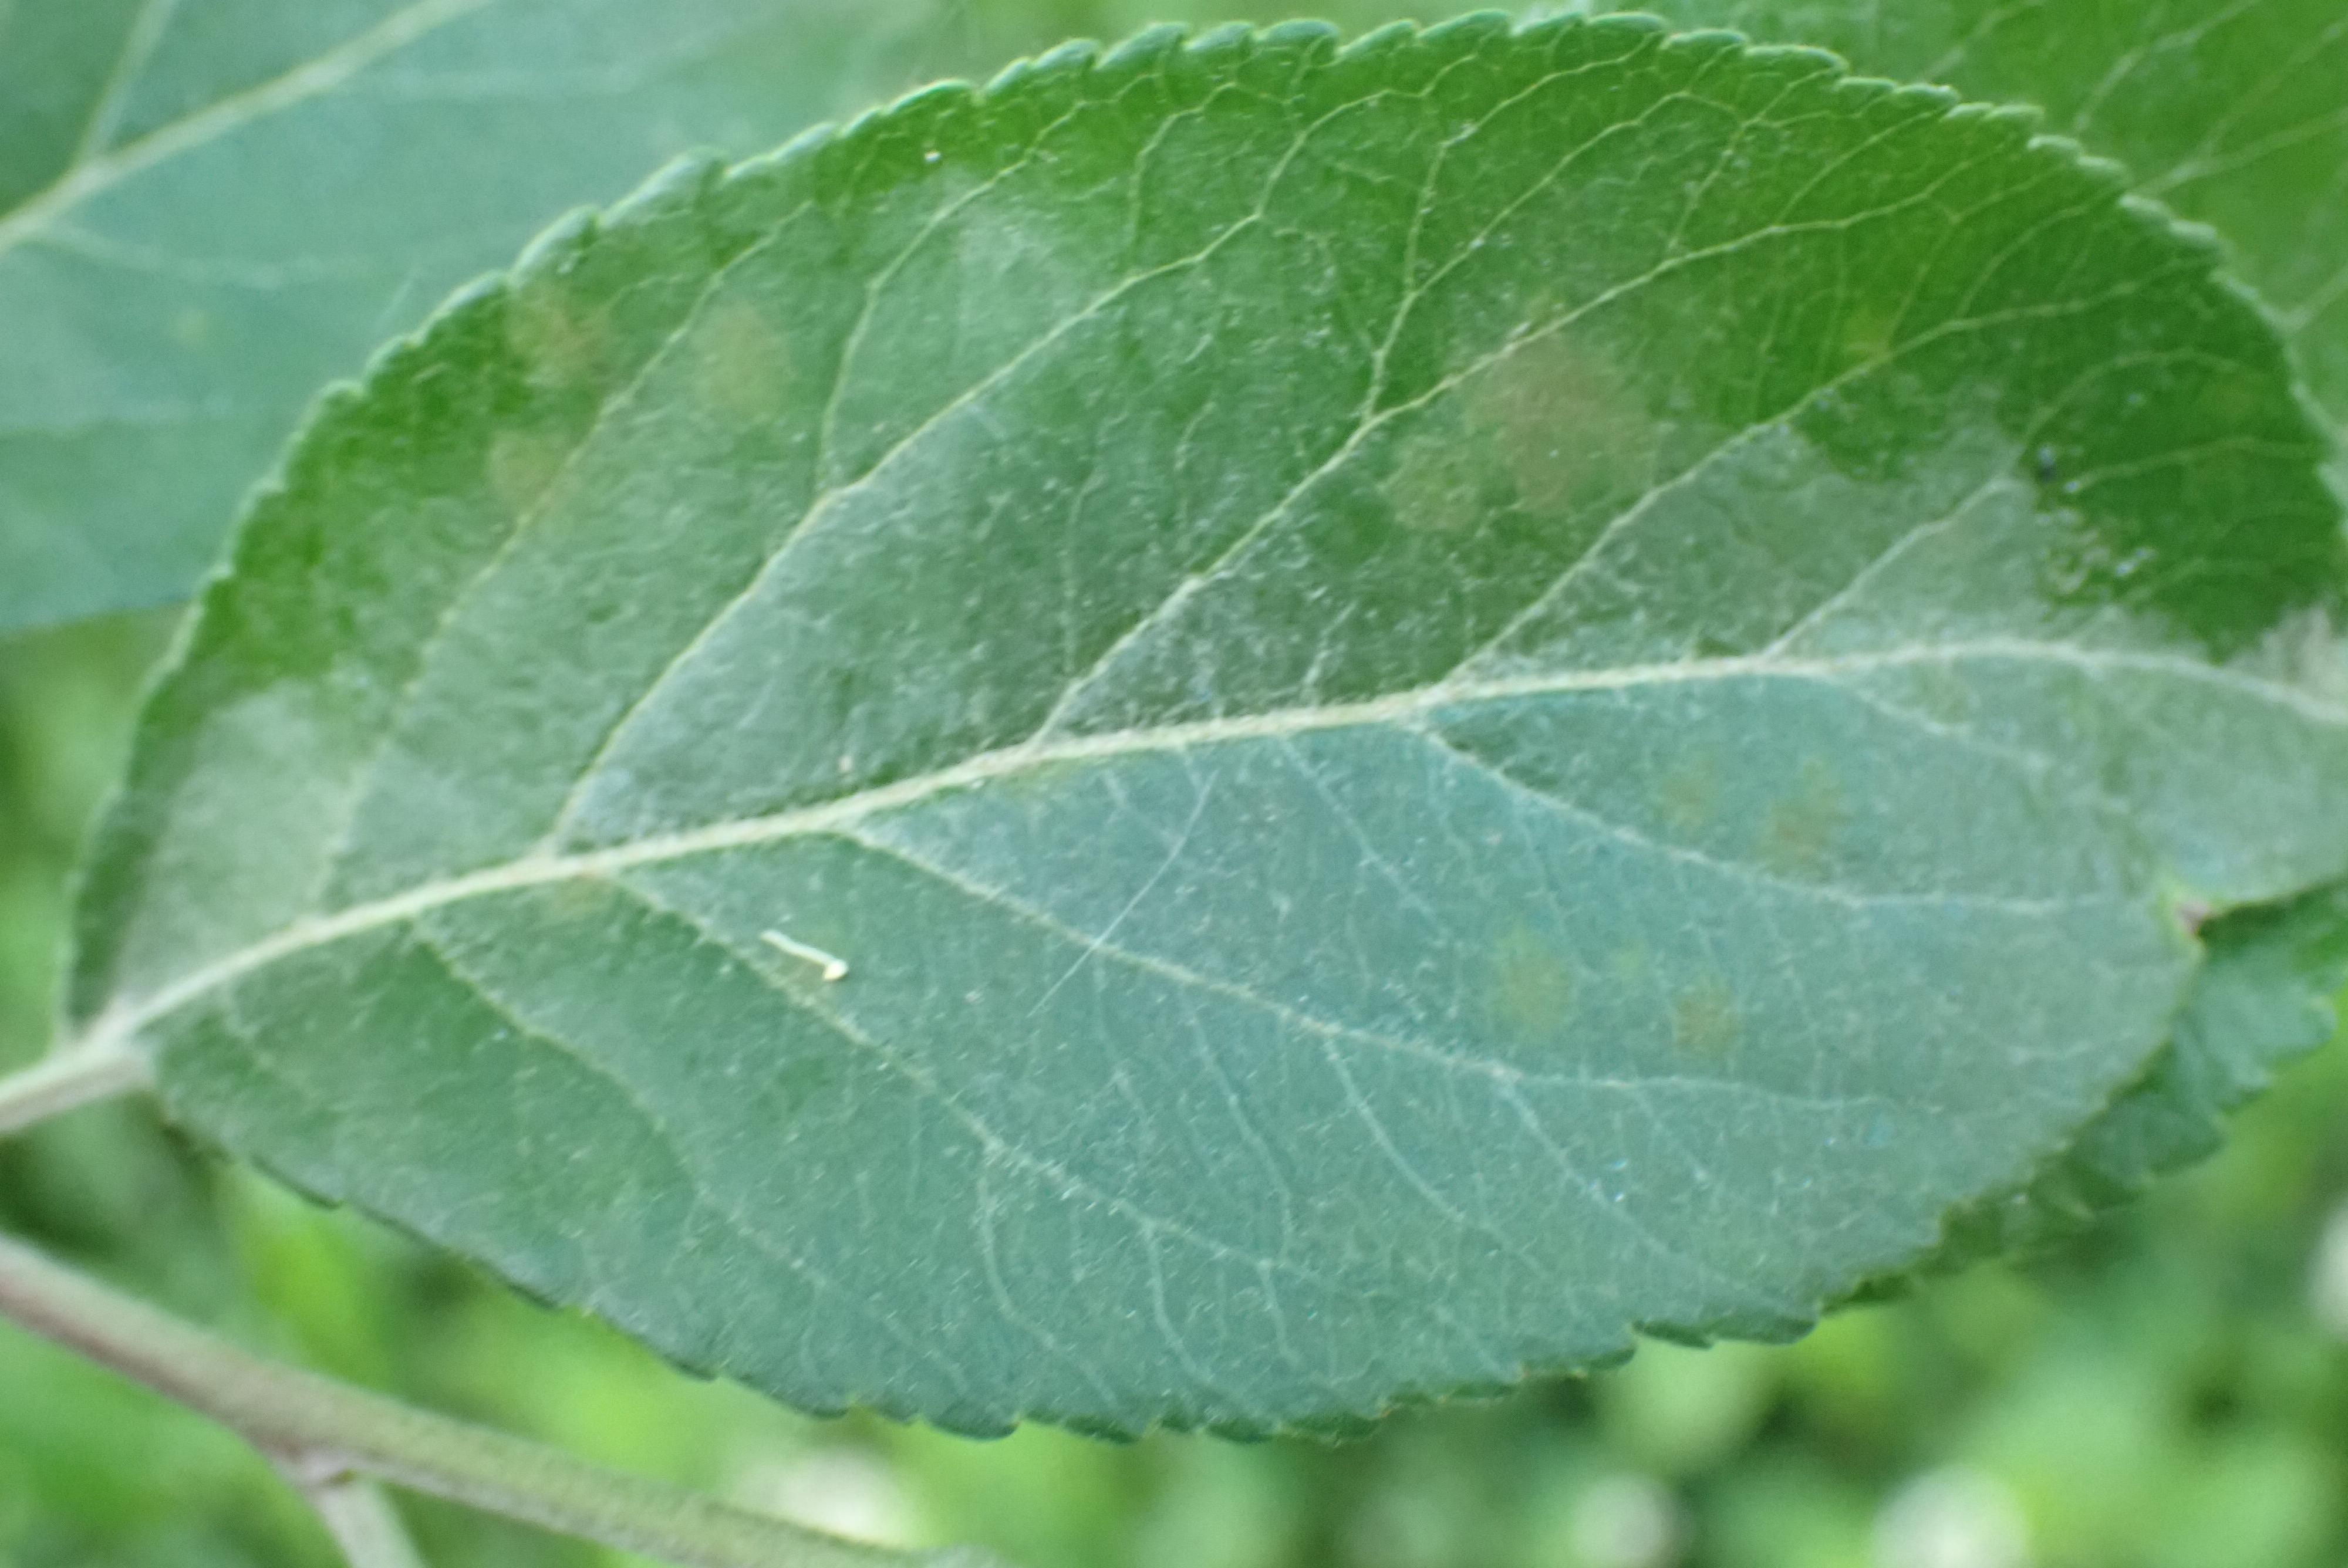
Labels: scab